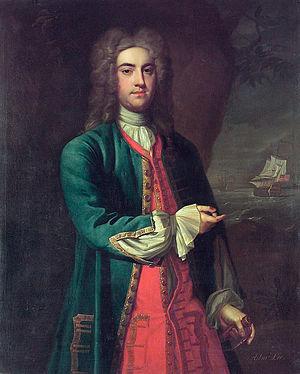
Fitzroy Henry Lee était un officier britannique de la Royal Navy qui a également servi en tant que Commodore Gouverneur de la Colonie de Terre-Neuve.